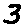
Label: 3